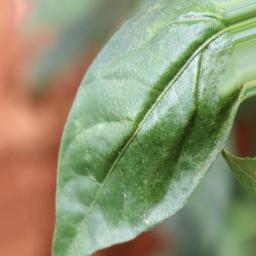
Label: healthy